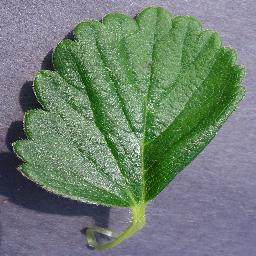
Label: Strawberry___healthy